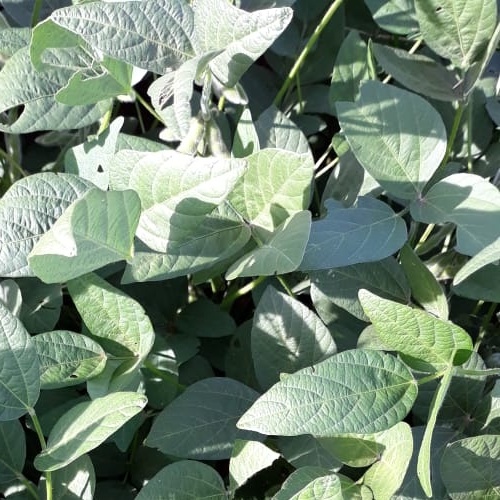
Label: Caterpillar